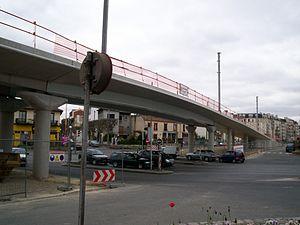
La ligne 4 du tramway d'Île-de-France est une ligne du tramway d'Île-de-France exploitée par la SNCF reliant Aulnay-sous-Bois d'une part, et Montfermeil d'autre part, à Bondy, dans le département de la Seine-Saint-Denis. Elle est longue de 12,6 kilomètres et se sépare en deux branches.
La ligne de Bondy à Aulnay-sous-Bois, parfois surnommée ligne des Coquetiers, est une ligne ferroviaire de la Seine-Saint-Denis, en Île-de-France, d'une longueur de huit kilomètres. Ouverte en 1875, elle est depuis 2006, parcourue par les rames de la ligne 4 du tramway d'Île-de-France. Elle constitue la ligne nᵒ 958 000 du réseau ferré national.